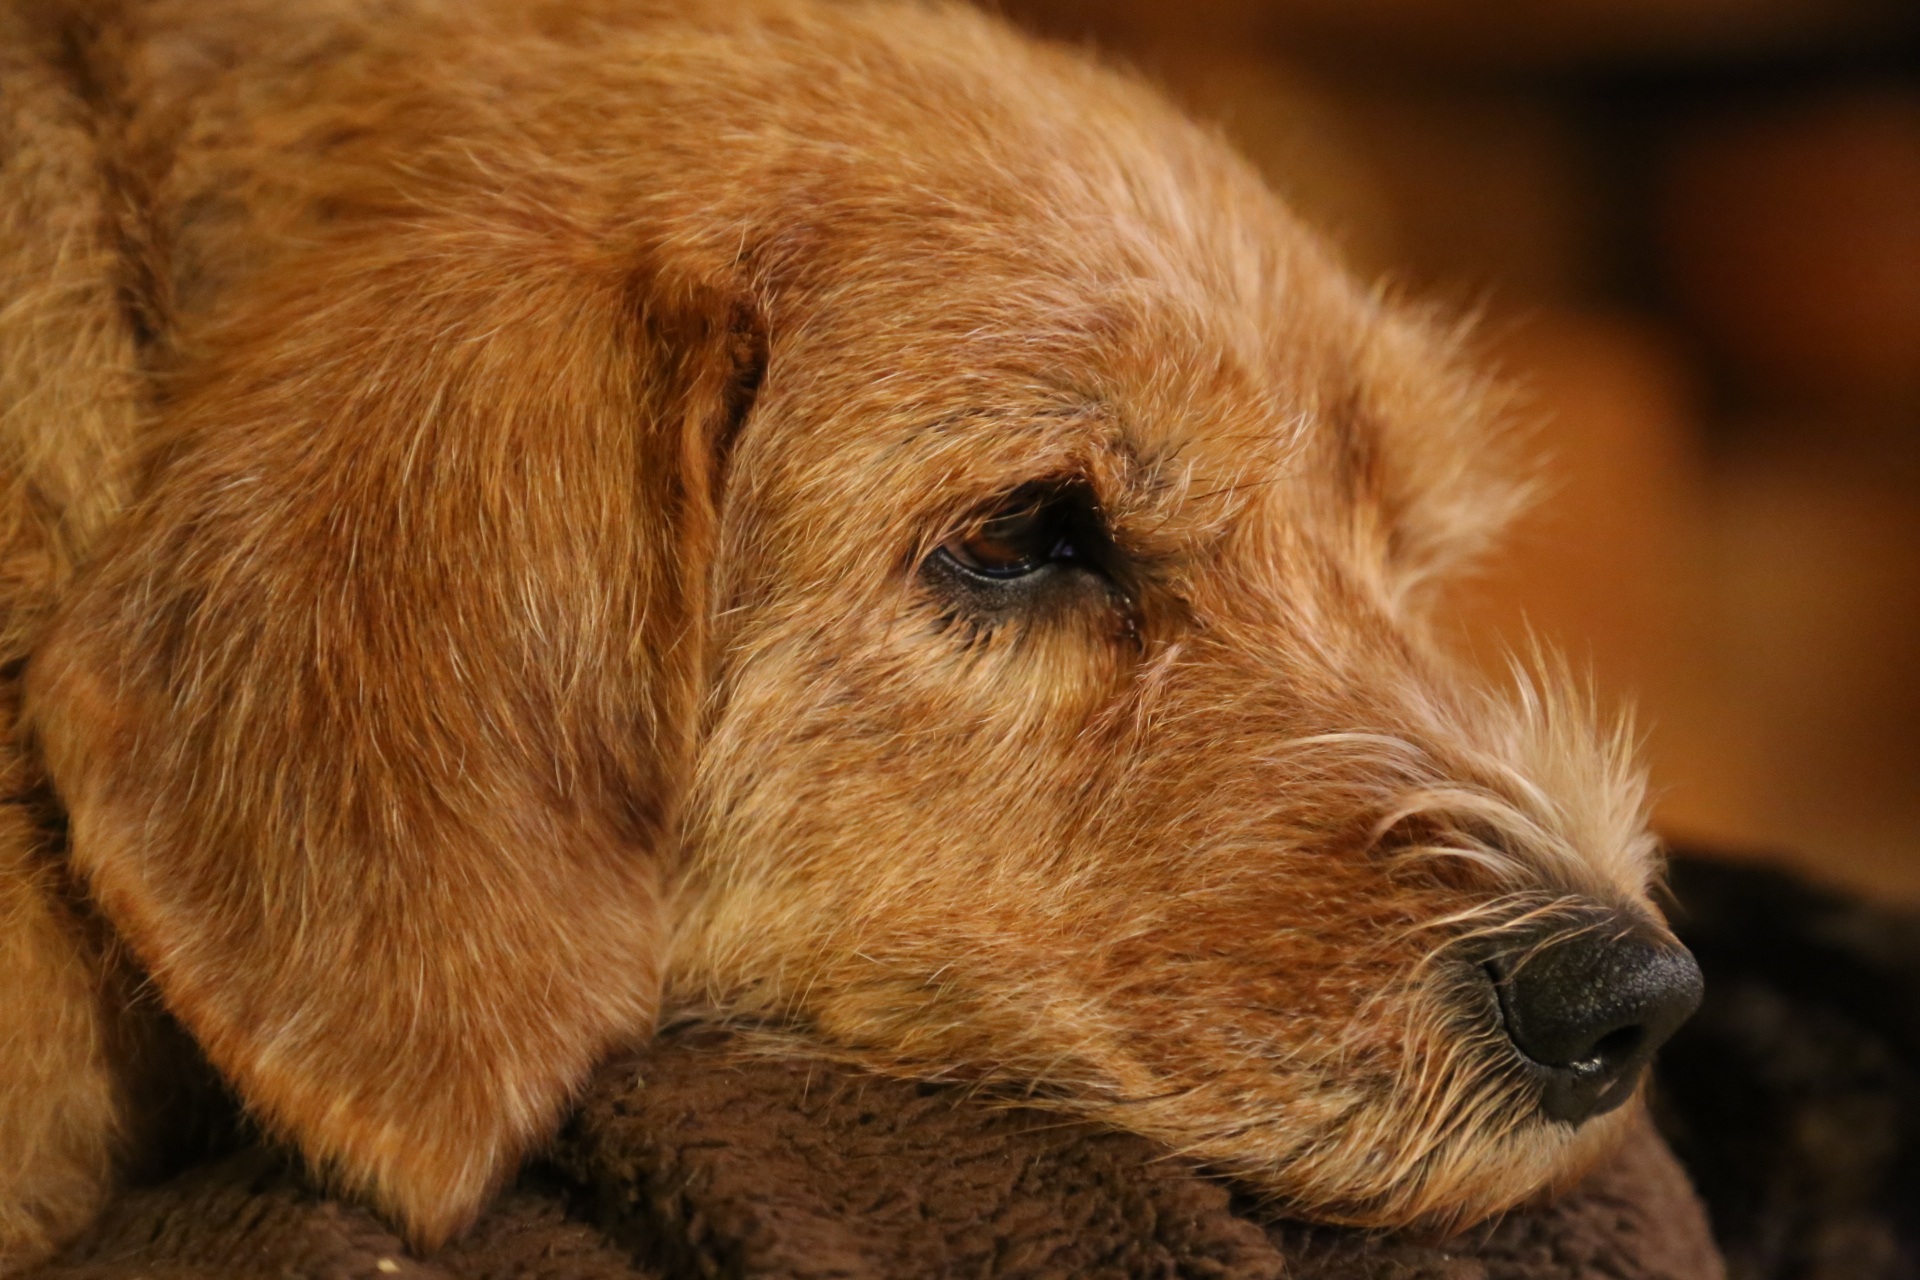
puppy, dog, brown, mammal, rest, snout, animals, vertebrate, dog breed, philosopher, goldendoodle, nos, basset, irish terrier, dog like mammal, carnivoran, australian terrier, glen of imaal terrier, dog crossbreeds, norwich terrier, norfolk terrier